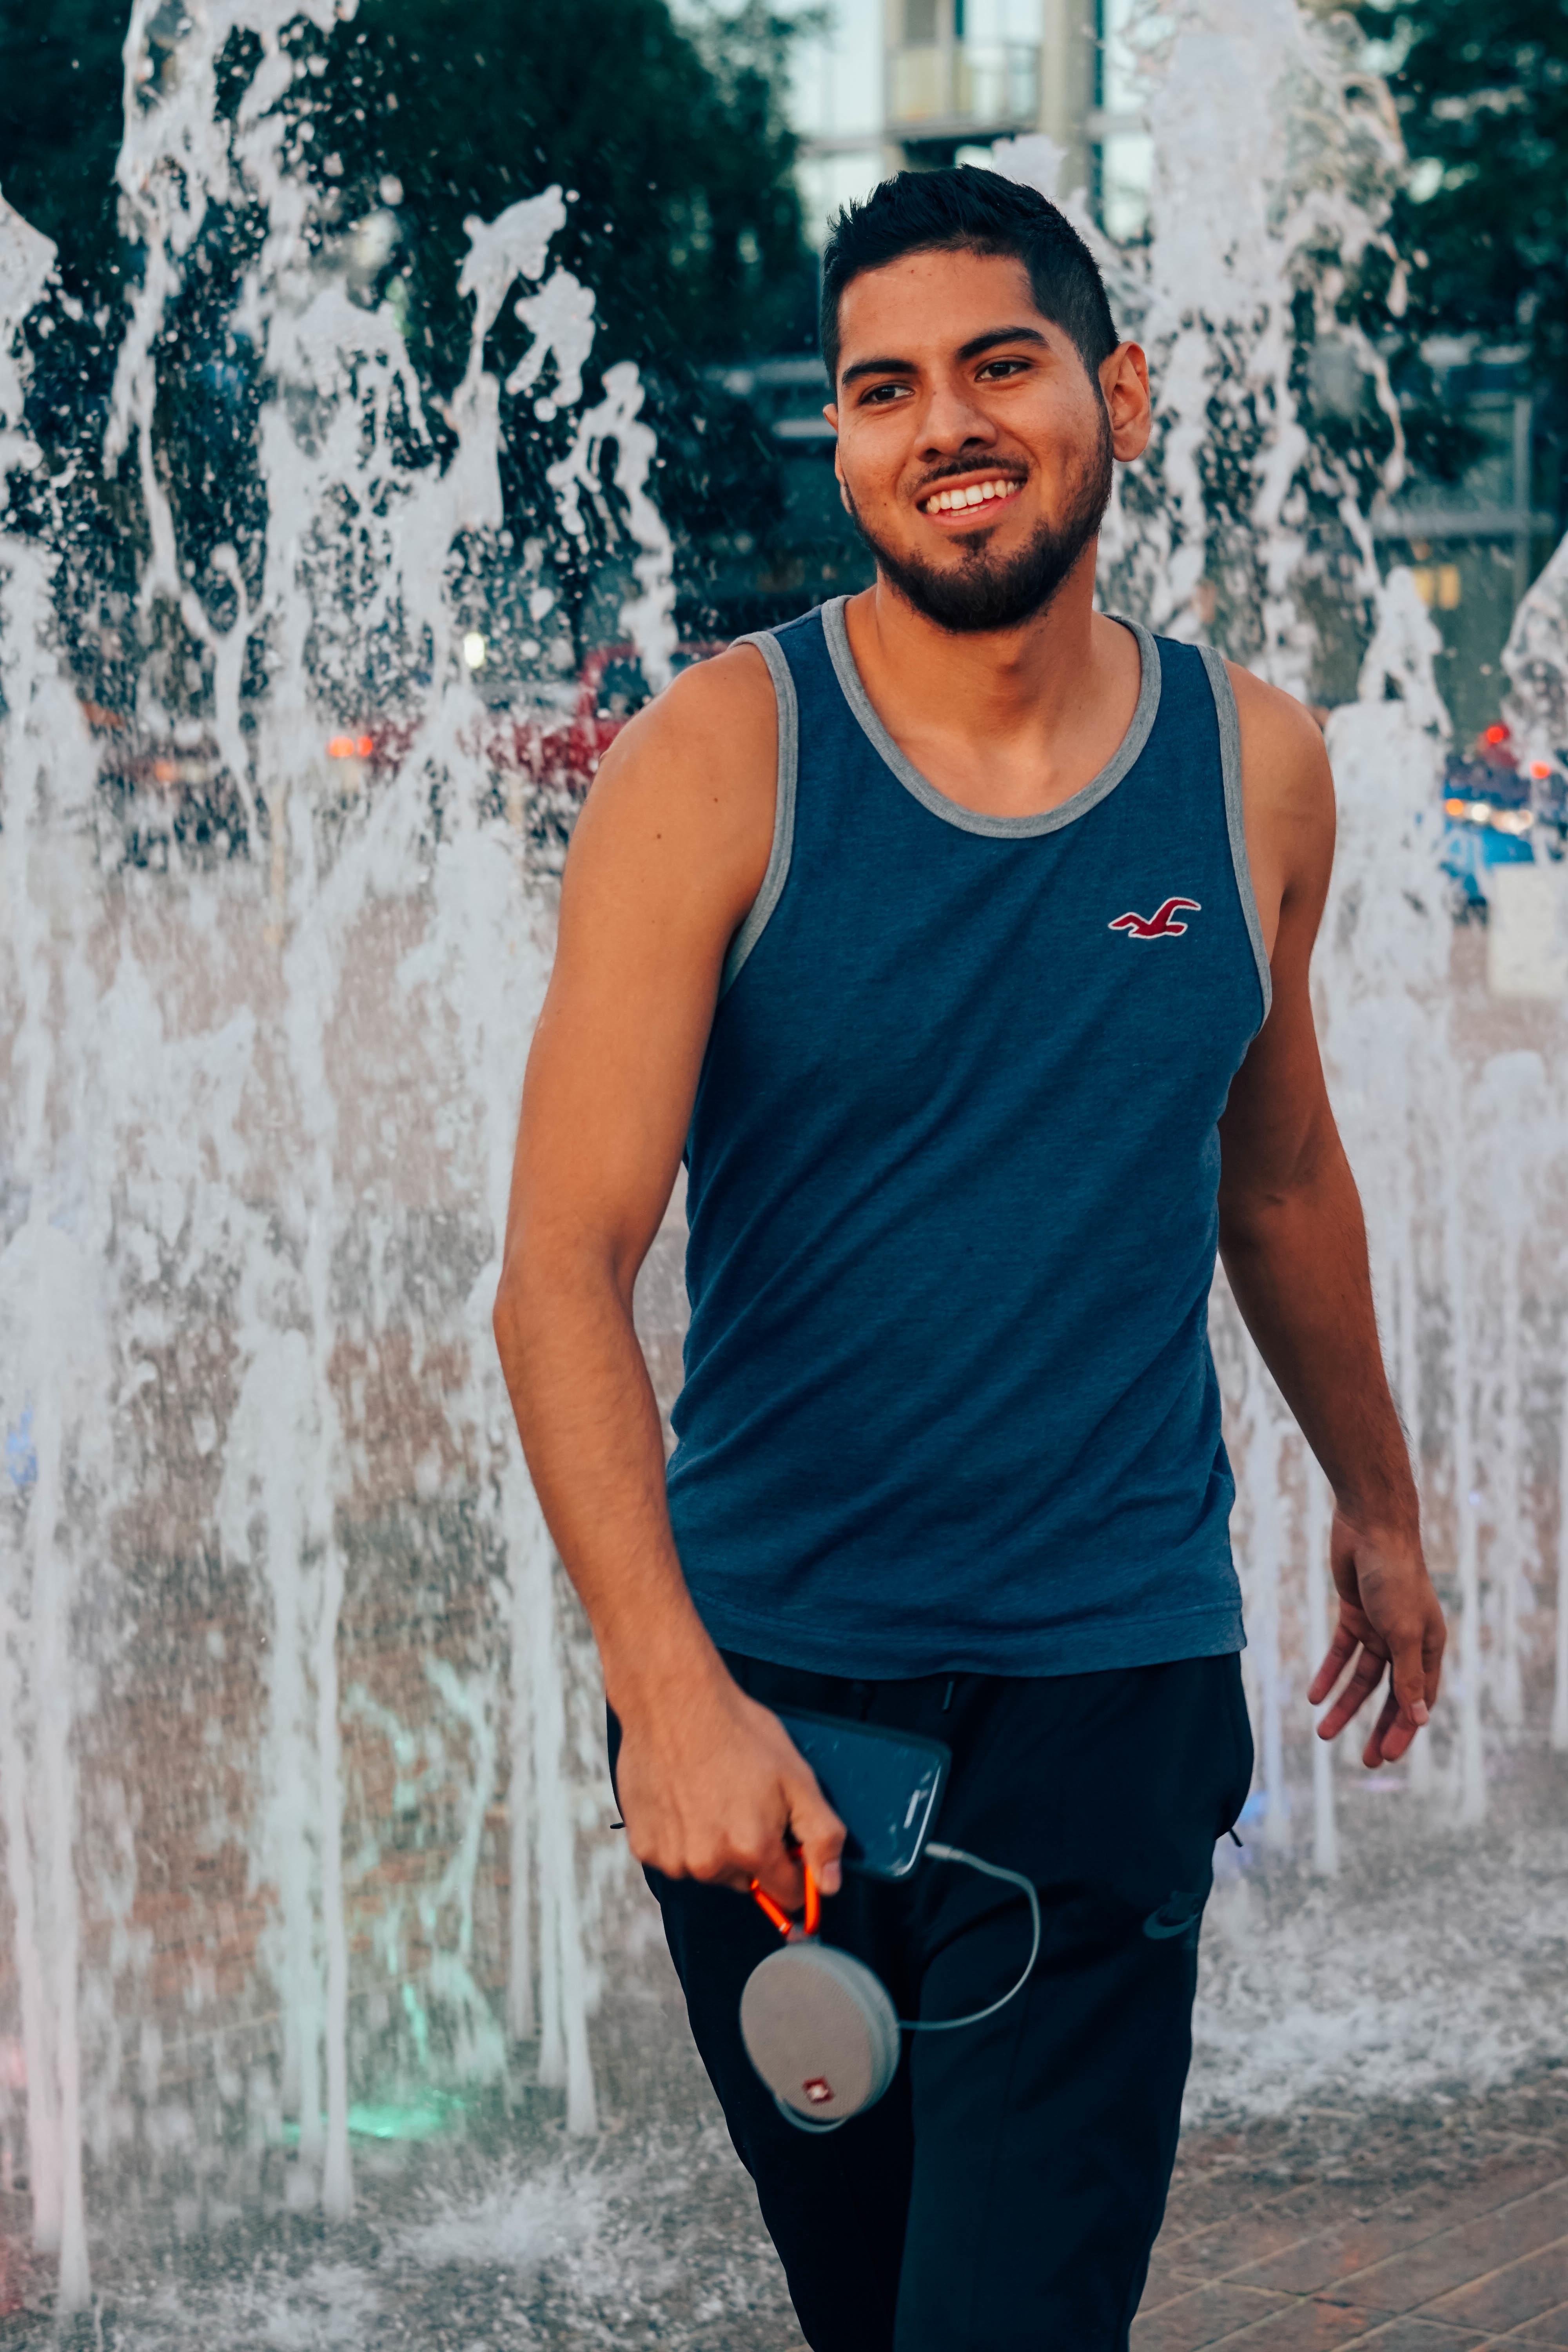
man, person, male, model, fashion, blue, jogging, season, muscle, cool, photograph, beauty, photo shoot, barechestedness